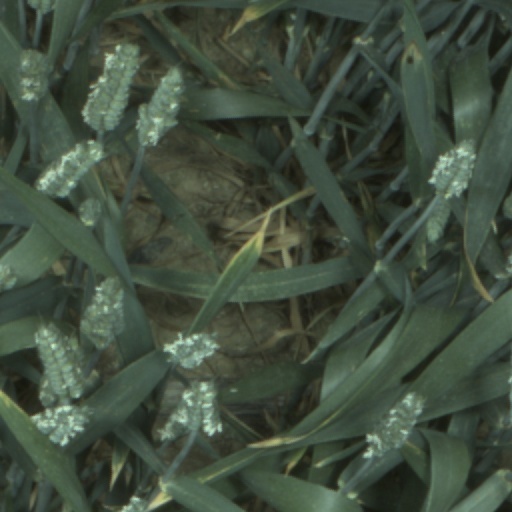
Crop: wheat